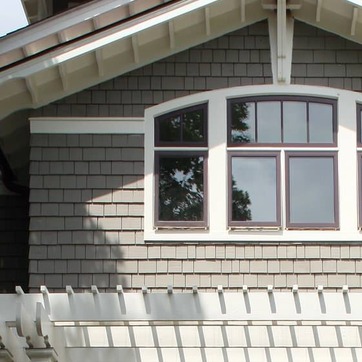
Material: glass